Owen Paterson

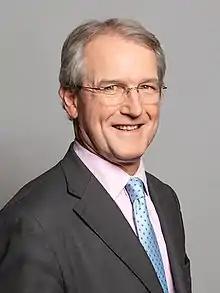
Official portrait, 2020

Owen William Paterson (born 24 June 1956) is a British former politician who served as Secretary of State for Northern Ireland from 2010 to 2012 and Secretary of State for Environment, Food and Rural Affairs from 2012 to 2014 under Prime Minister David Cameron. A member of the Conservative Party, he served as Member of Parliament (MP) for North Shropshire from 1997 until his resignation in 2021. Paterson was also the President of the Northern Ireland Conservatives.